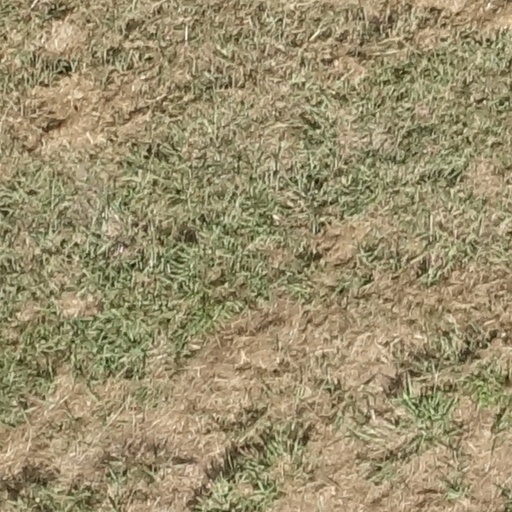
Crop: sorghum